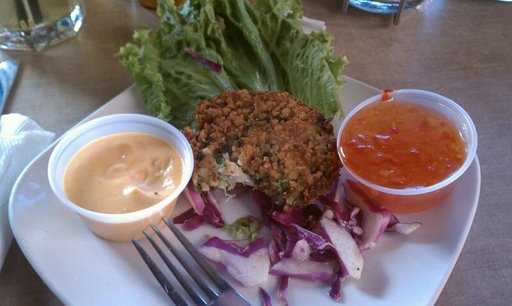
Label: crab_cakes